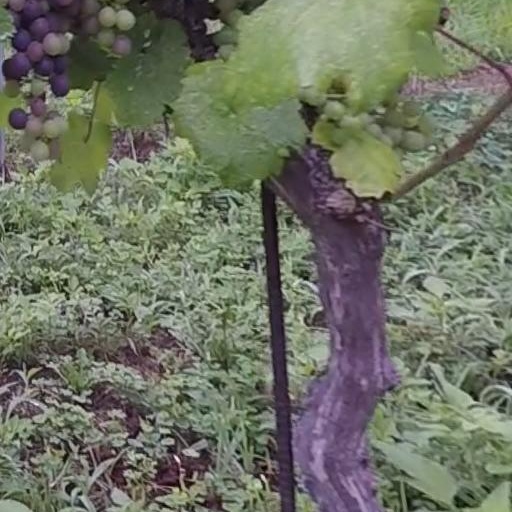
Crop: grape